Overland Campaign

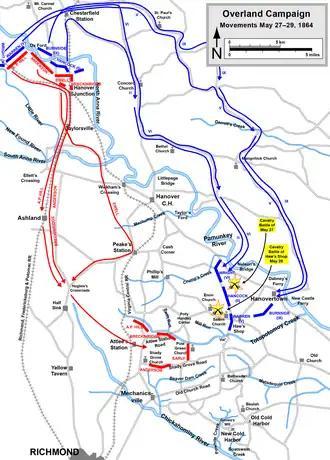
Movements in the Overland Campaign, May 27–29, 1864, following the Battle of North Anna

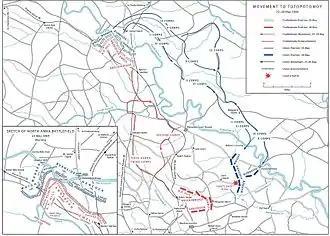
Movement to Totopotomoy, May 25–28, 1864, following the Battle of North Anna

As he did after the Wilderness and Spotsylvania, Grant now planned to leave the North Anna in another wide swing around Lee's flank, marching east of the Pamunkey River to screen his movements from the Confederates. He ordered (on May 22) that his supply depots at Belle Plain, Aquia Landing, and Fredericksburg be moved to a new base at Port Royal, Virginia, on the Rappahannock River. (Six days later the supply base was moved again, from Port Royal to White House on the Pamunkey.) If Grant had decided to move directly south, he would have been forced to cross three rivers, the Little River, the New Found, and the South Anna, minor obstacles that Lee would have to navigate instead.